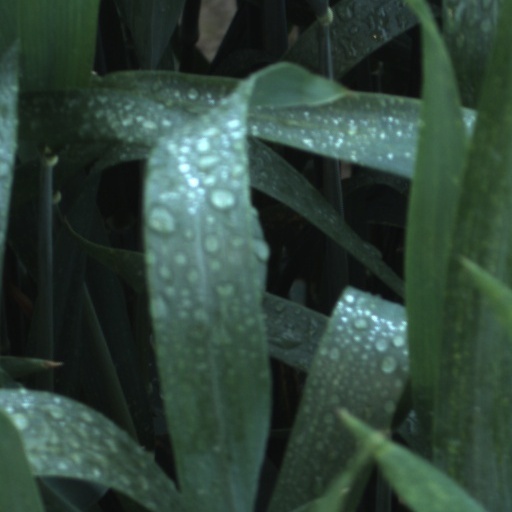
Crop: wheat